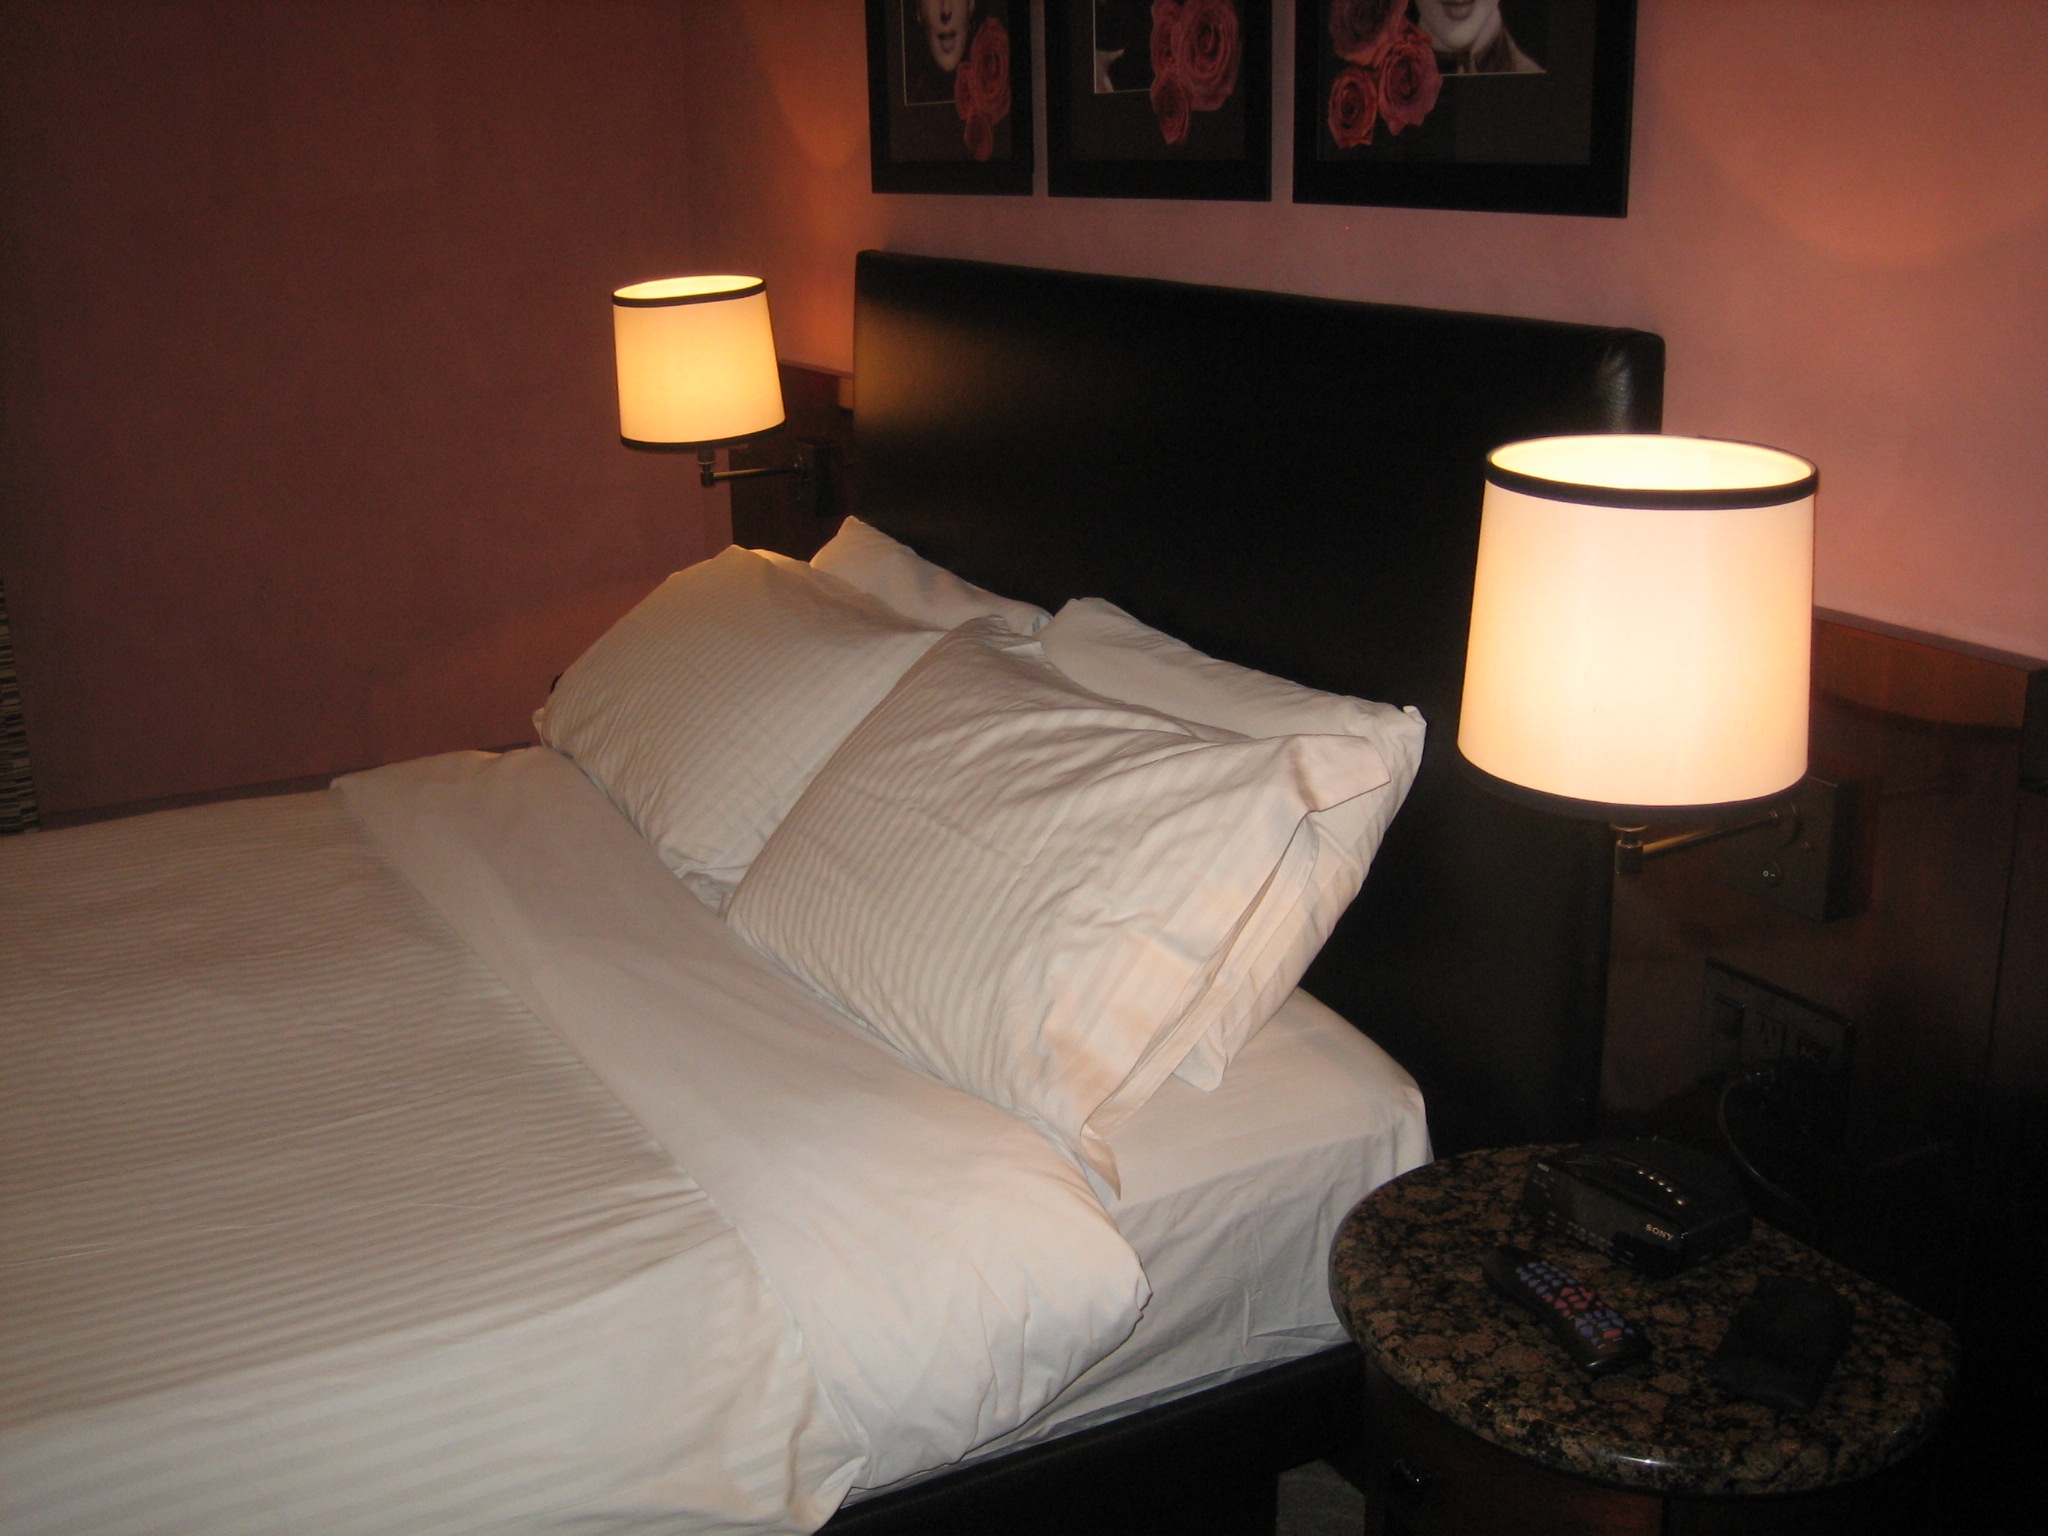
Room type: bedroom